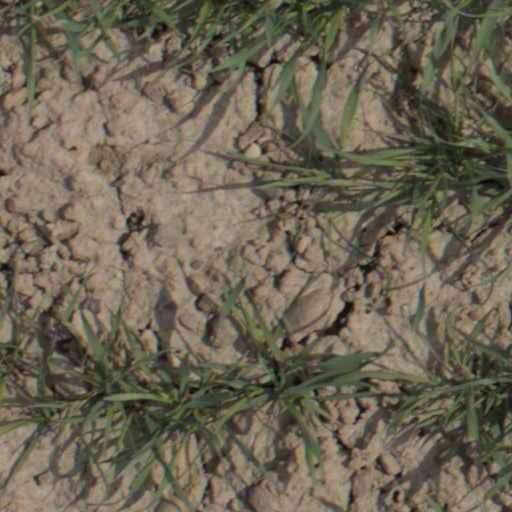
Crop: wheat